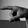
ASL letter: P